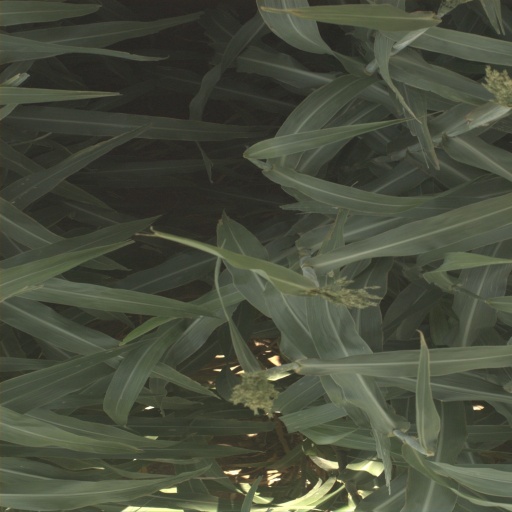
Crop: sorghum